The Book of Dust

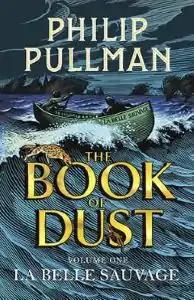
First volume cover

The Book of Dust is a trilogy of fantasy novels by Philip Pullman, which expands his trilogy "His Dark Materials". The books further chronicle the adventures of Lyra Belacqua and her battle against the theocratic organisation known as the Magisterium, and shed more light on the mysterious substance called Dust.